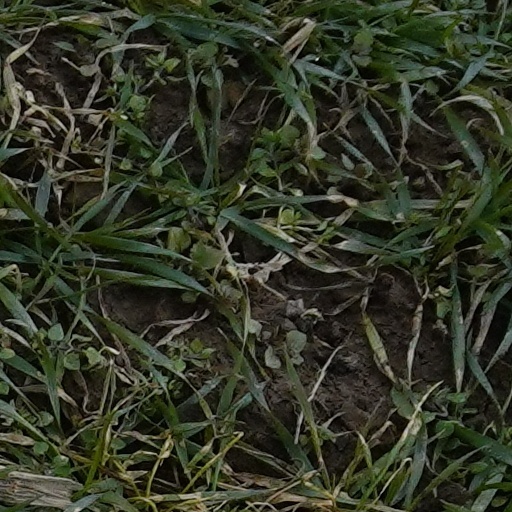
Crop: wheat